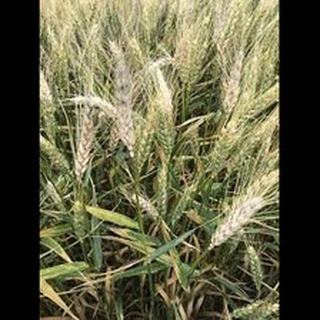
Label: wheat_common_root_rot